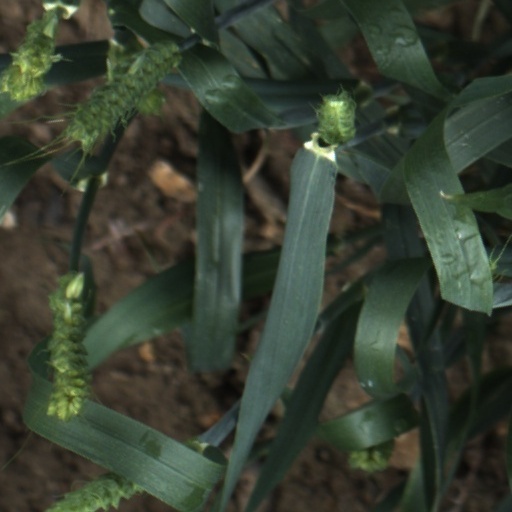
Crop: wheat